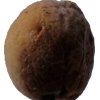
Label: peach